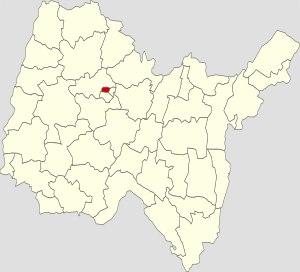
Le canton de Bourg-en-Bresse-Nord-Centre est une ancienne division administrative française, située dans le département de l'Ain en région Auvergne-Rhône-Alpes.